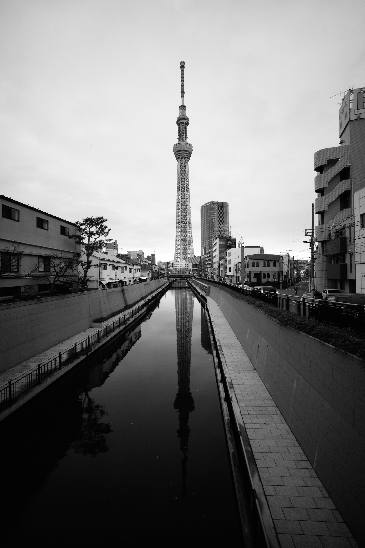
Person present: No